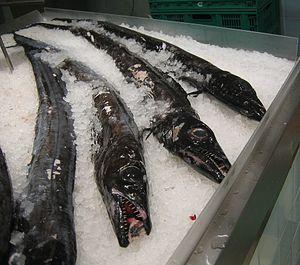
Les Trichiuridae sont une famille de poissons du sous-ordre des Scombroidei, caractérisés par une forme très allongée.